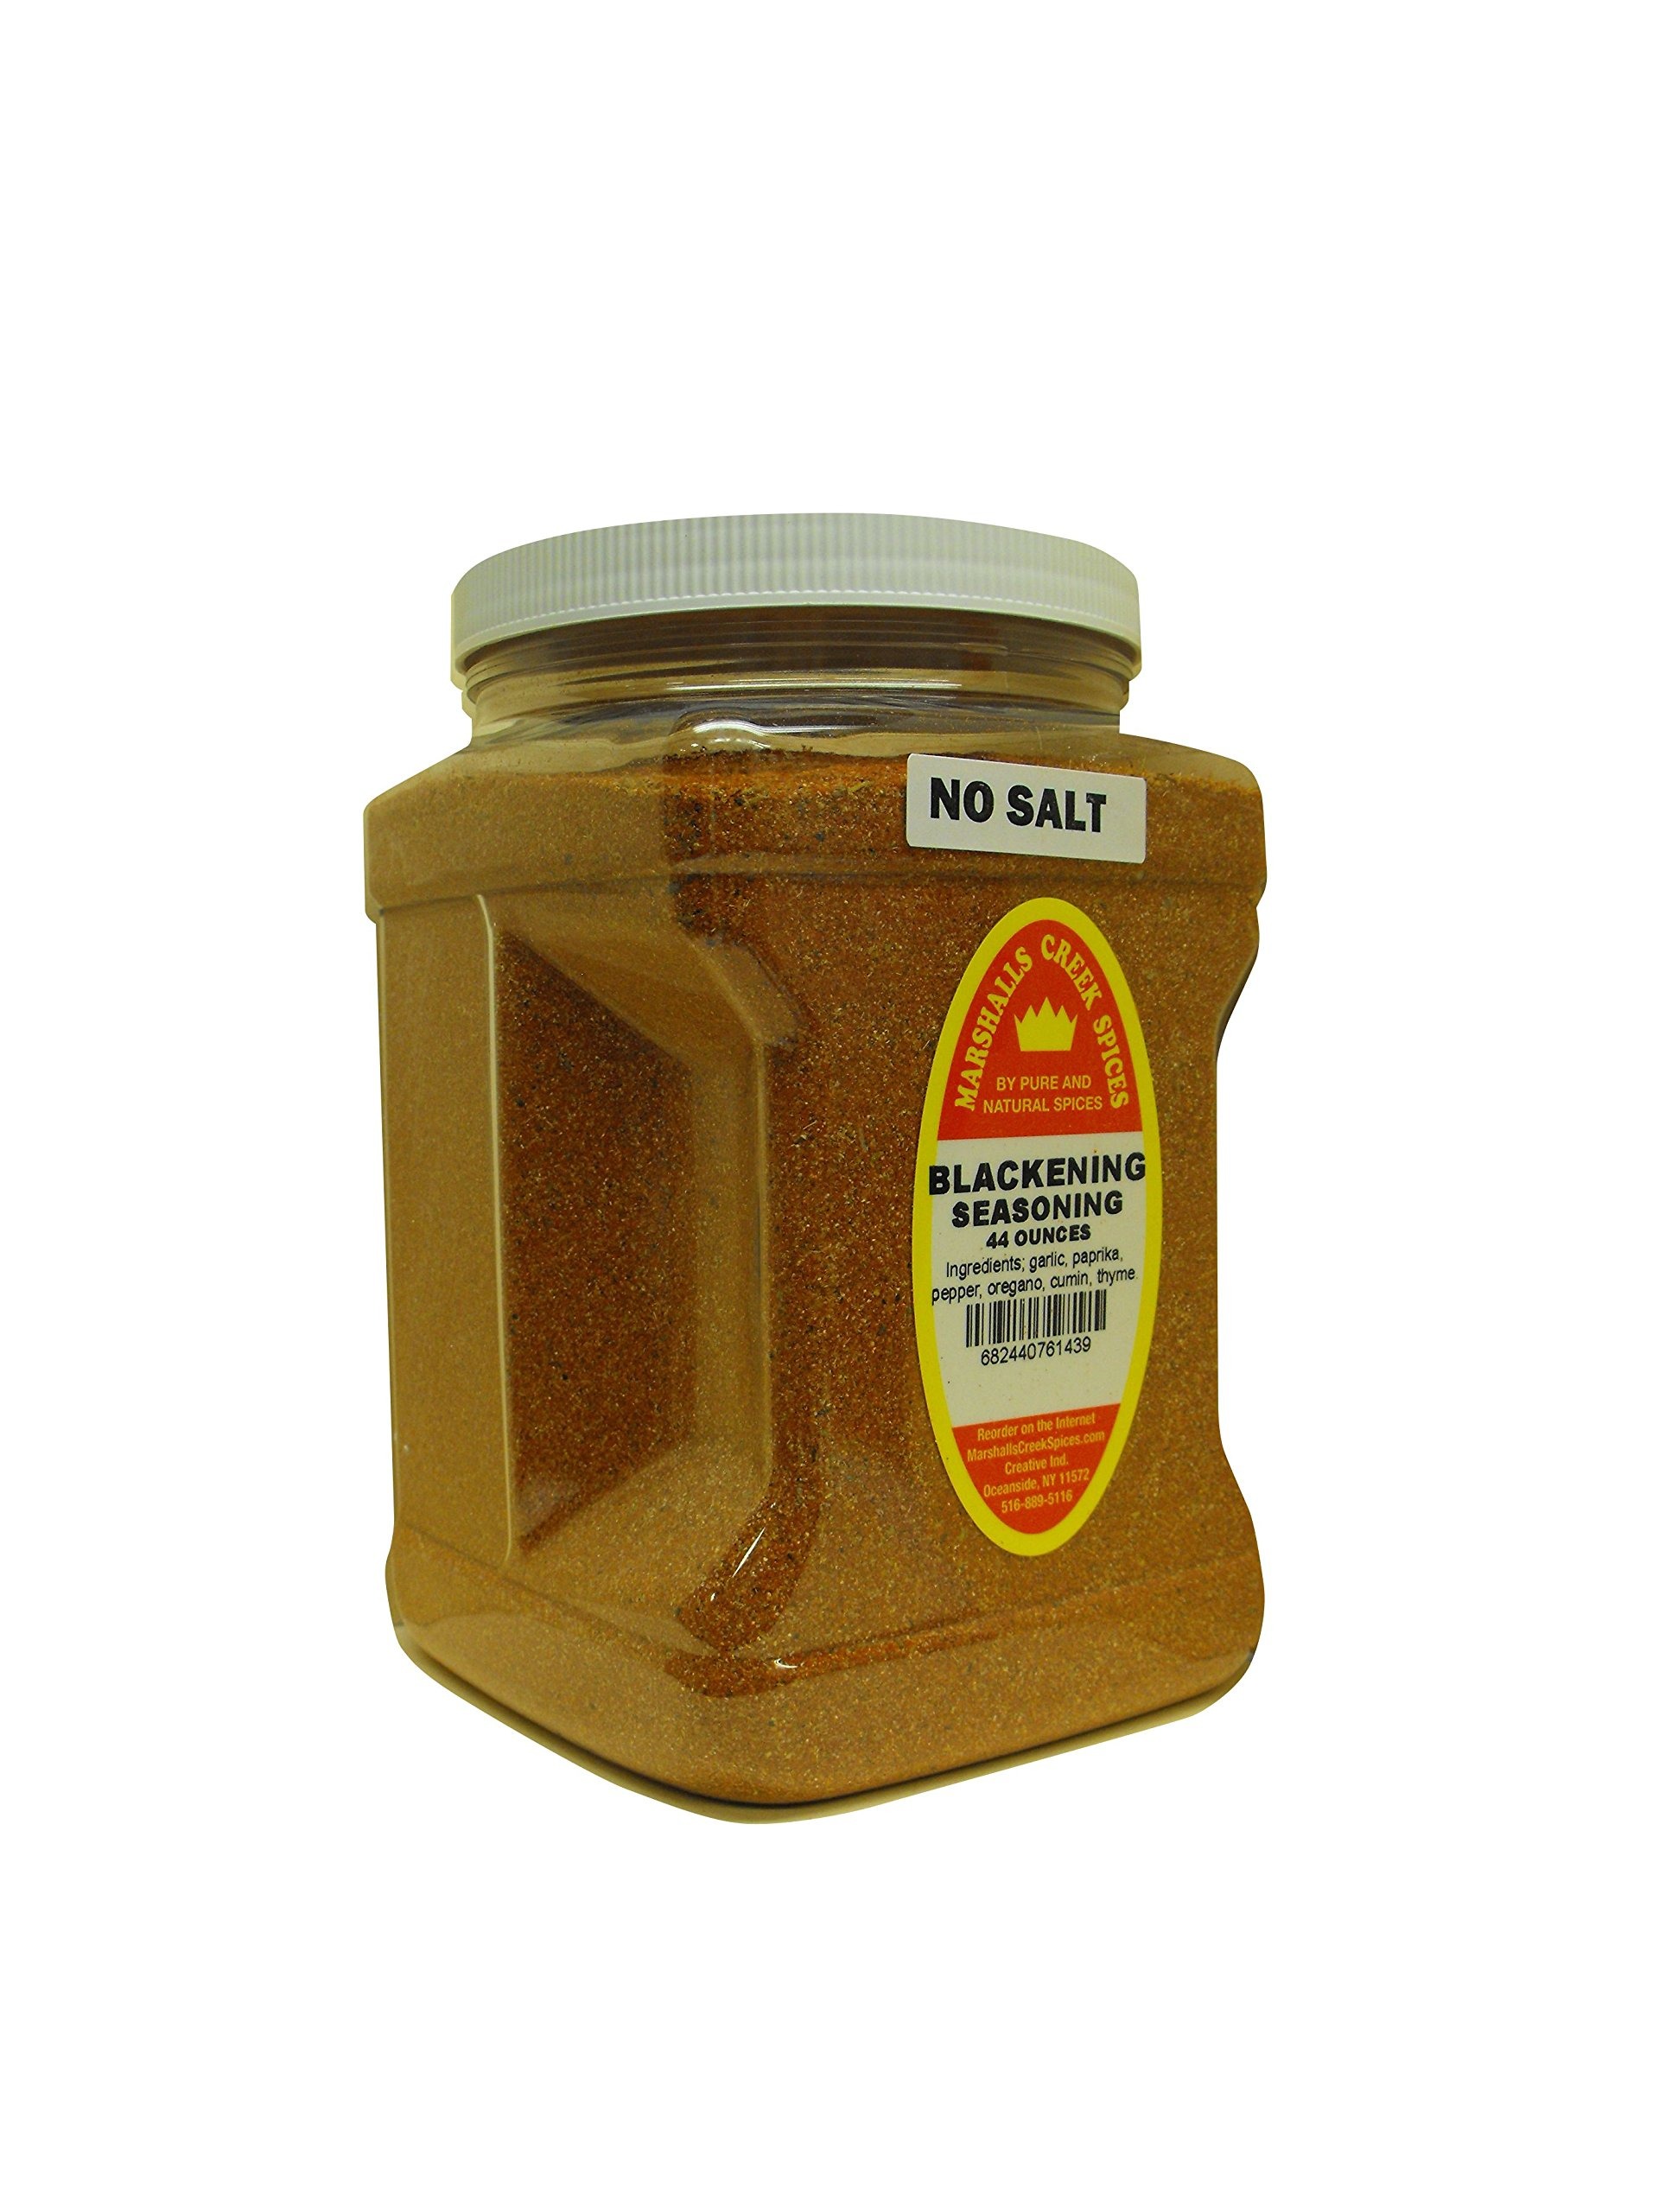
Item Name: Family Size Marshalls Creek Kosher Spices (st24) Blackening Seasoning No Salt, 44 Ounces
Bullet Point 1: Marshalls Creek Spices buys in small quantities and packs weekly providing the freshest spices possible. Fresher spices means more flavor and a longer shelf life.
Bullet Point 2: No Fillers - No MSG
Bullet Point 3: All Natural & Kosher
Bullet Point 4: Flat Rate Shipping Per Order. No Limit
Product Description: Ingredients; garlic, paprika, pepper, oregano, cumin, thyme.
Value: 44.0
Unit: Ounce

Price: 32.99